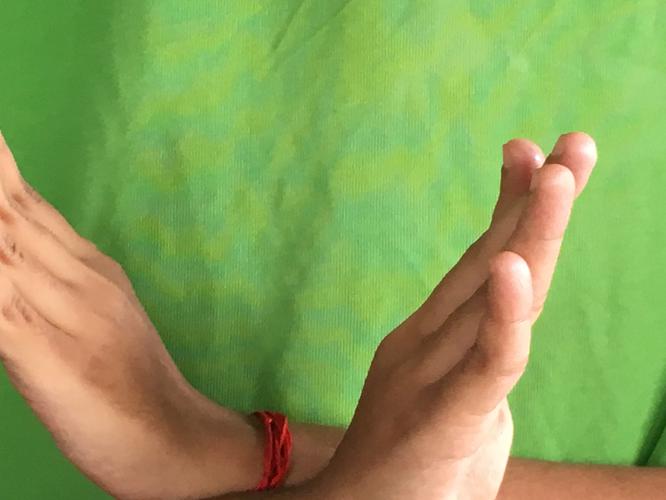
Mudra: Swastikam
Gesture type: double_hand